Rising Stars Challenge

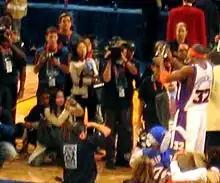
Stoudemire ("far right") receiving the MVP award for the 2004 Rookie Challenge game.

Said to be the most exciting Rookie Challenge in history due to all the highlight-reel dunks. Much of the hype centered on rookie phenoms LeBron James and Carmelo Anthony, who had 33 and 17 points respectively. Amar'e Stoudemire set a then-Rookie Challenge record with 36 points.